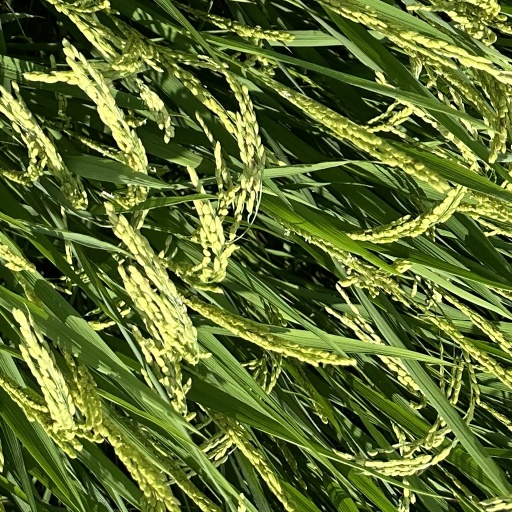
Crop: rice